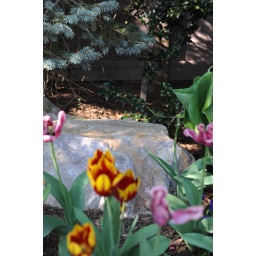
boulder in flower bed DSC_3282